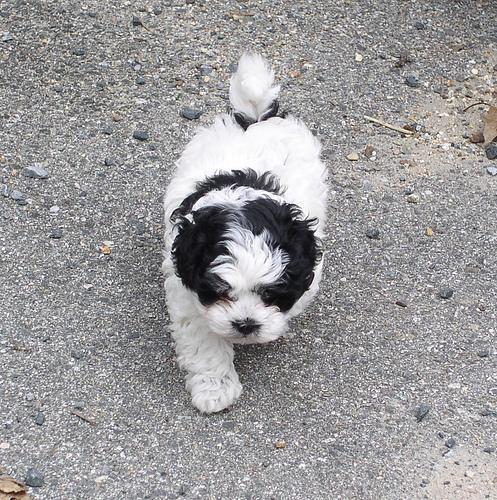
Shih-Tzu